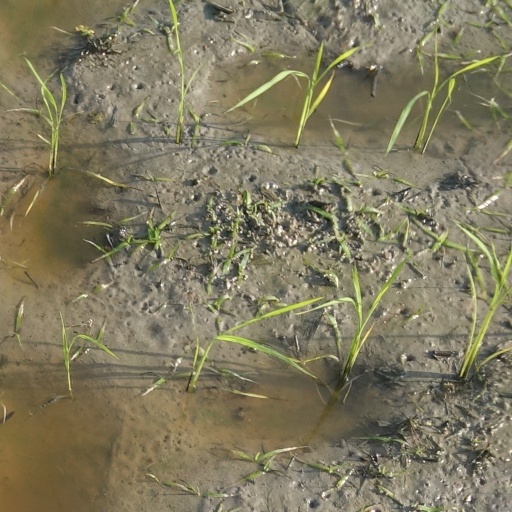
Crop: rice